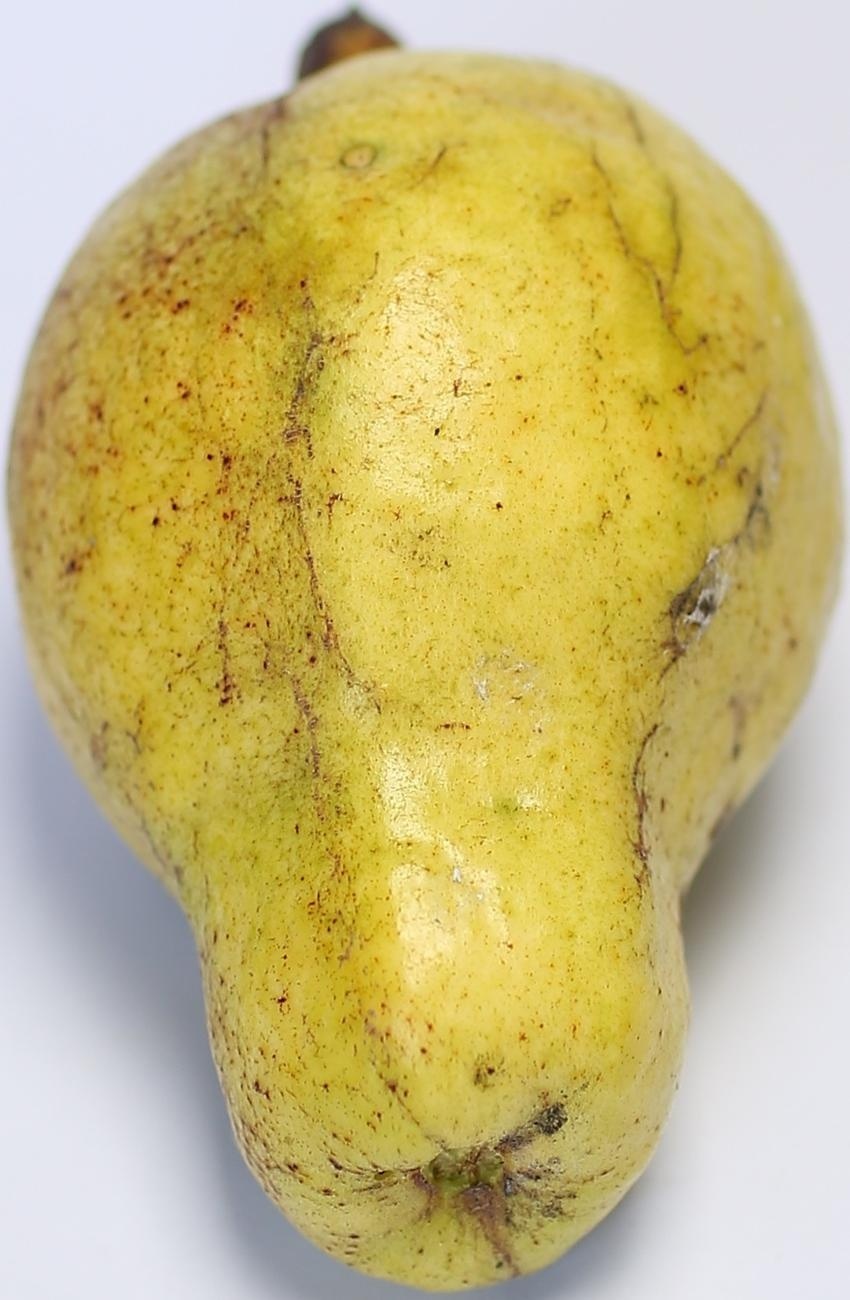
Maturity: ripe
Variety: thadhrami